Steve Byrne

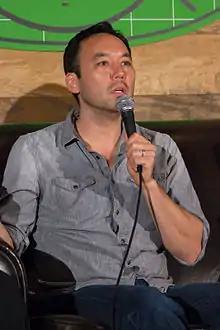
Byrne at the ATX TV Festival 2014 for "Sullivan & Son"

Steve Byrne (born July 21, 1974) is an American stand-up comedian and actor. He is best known from his multiple stand up comedy hour specials; creating, writing, and starring in "Sullivan & Son"; and as the writer/director of the feature film "The Opening Act".